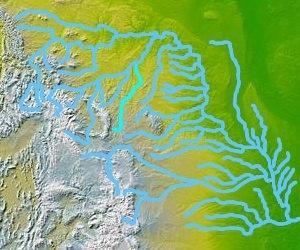
La Powder River, situé dans le sud-est du Montana et le nord-est du Wyoming aux États-Unis, est un affluent de la Yellowstone River, et donc un sous-affluent du Mississippi par le Missouri.